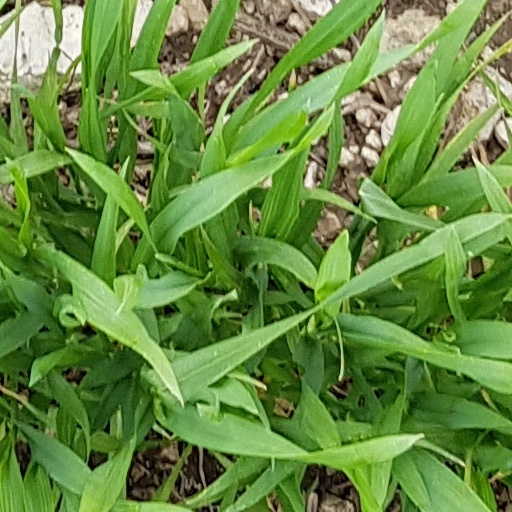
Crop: wheat